Razor Eaters

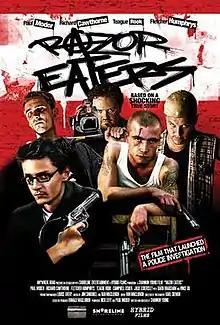

Razor Eaters is a 2003 Australian crime thriller film written and directed by Shannon Young. The film had its world premiere on 13 July 2003 at the Melbourne Underground Film Festival, and later had a DVD release in July 2006. It follows an anarchist street gang (based on the real-life Hedge-Burners) who terrorize those whom they believe deserve punishment.